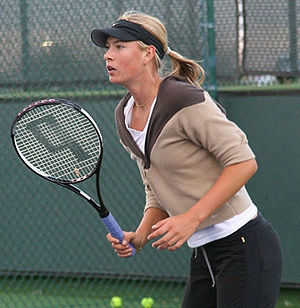
Marija Sjarapova
Marija Sjarapova i Indian Wells 2006.
Marija Jurjevna Sjarapova er en kvindelig russisk tennisspiller. Hun vandt sin første Grand Slam-titel i 2004, da hun i en alder af bare 17 år vandt Wimbledon efter at have slået Serena Williams i finalen. Fra d. 22. august 2005 nåede hun førstepladsen på verdensranglisten, en plads hun, med en enkelt uges afbrydelse, holdt i 7 uger. I 2006 vandt hun sin anden Grand Slam-titel, da hun vandt US Open med en finalesejr over Justine Henin.